Moshe Sneh

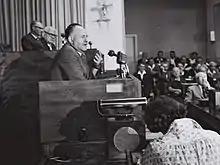
Moshe Sneh speaking in the Knesset

Sneh was a member of the General Zionists party. In 1947, he joined Mapam and was appointed deputy editor of the party's newspaper, "Al HaMishmar", a position he held until 1953. In 1949 he was elected to the first Knesset. Re-elected in 1951, he was part of the group that split from the party in 1953, when false accusations against its envoy during the Prague Trials led to the party renouncing its support for the Soviet Union. Sneh initially formed the Left Faction, before joining Maki in 1954.